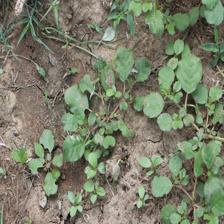
Label: BroadLeafWeed